Gentry

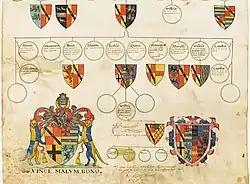
An example of an Elizabethan pedigree of the de Euro family of Northumberland, barons of Warkworth and Clavering. Scrivened, circa 1570 to 1588

In the Ottoman Middle East, the gentry consisted of notables, or a'yan. The a'yan consisted of two groups: urban and rural gentries. Urban elites were traditionally made of city-dwelling merchants ("tujjar"), clerics ("'ulema"), ashraf, military officers, and governmental functionaries. The rural notability's ranks included rural sheikhs and village or clan mukhtars. Most notables originated in, and belonged to, the fellahin (peasantry) class, forming a lower-echelon land-owning gentry in the Empire's post-Tanzimat countryside and emergent towns. In Palestine, rural notables form the majority of Palestinian elites, although certainly not the richest. Rural notables took advantage of changing legal, administrative and political conditions, and global economic realities, to achieve ascendancy using households, marriage alliances and networks of patronage. Over all, they played a leading role in the development of modern Palestine and other countries well into the late 20th century.